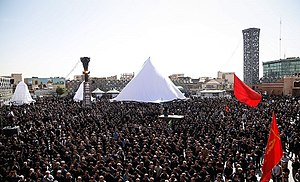
Ashura
Ashura i Tehran.
ʿĀshūrāʾ betegner en særlig islamisk helligdag. Dagen fejres både indenfor Sunnisme og Shiisme, selvom begge trostolkninger tillægger dagen hver deres betydning og signifikans. Overordnet er helligdagen for sunni-muslimer en glædelig dag samt en tilrådet fastedag, hvor det for shia-muslimer er afslutningen på en ti dag lang sørgeperiode, der i historisk kontekst kulminerede i martyrdøden af profet Muhammeds barnebarn, Imam al-Ḥusayn b. ʿAlī.